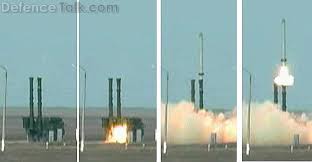
Label: Iskander